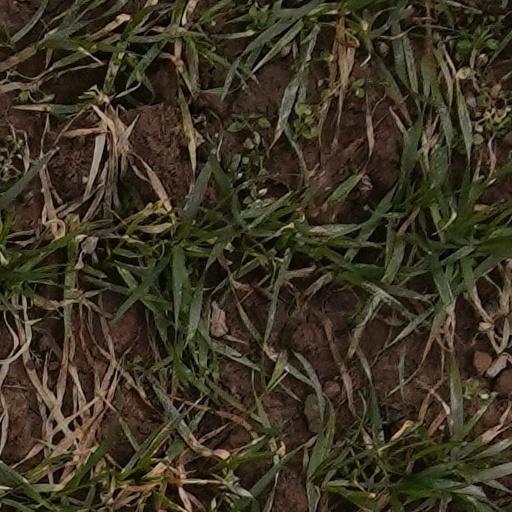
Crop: wheat